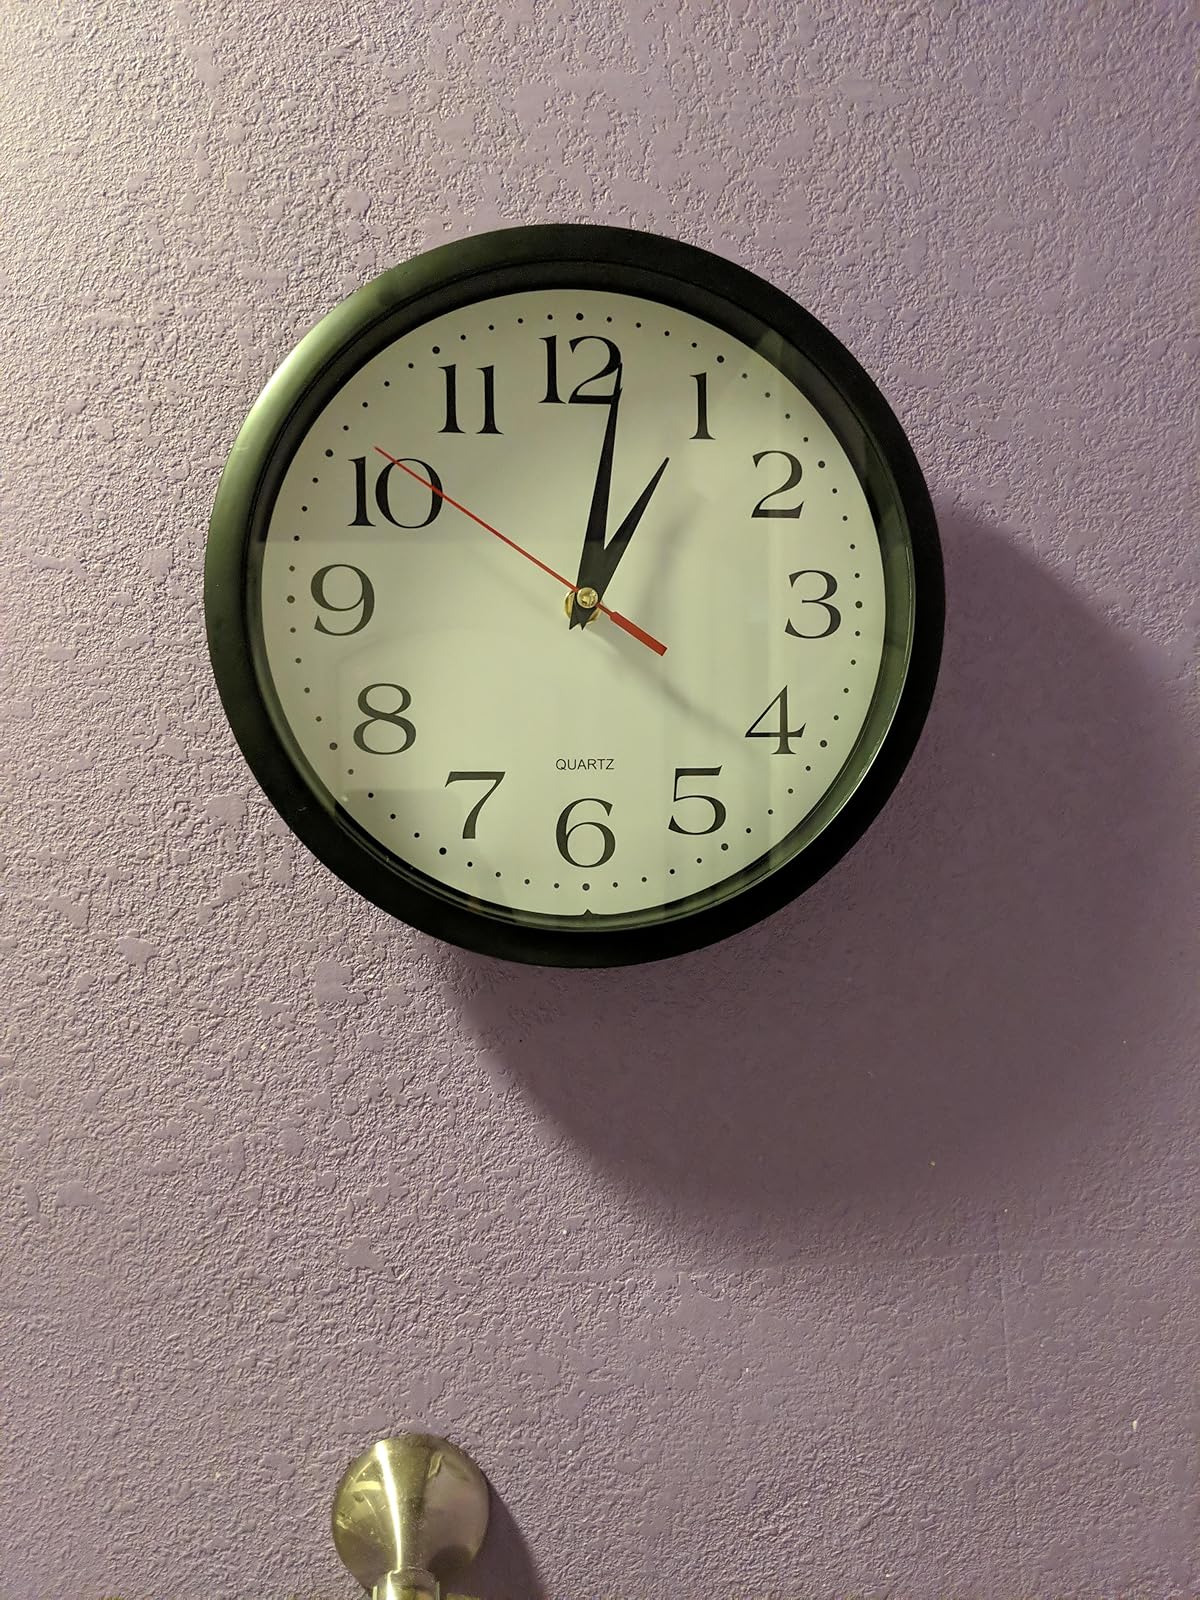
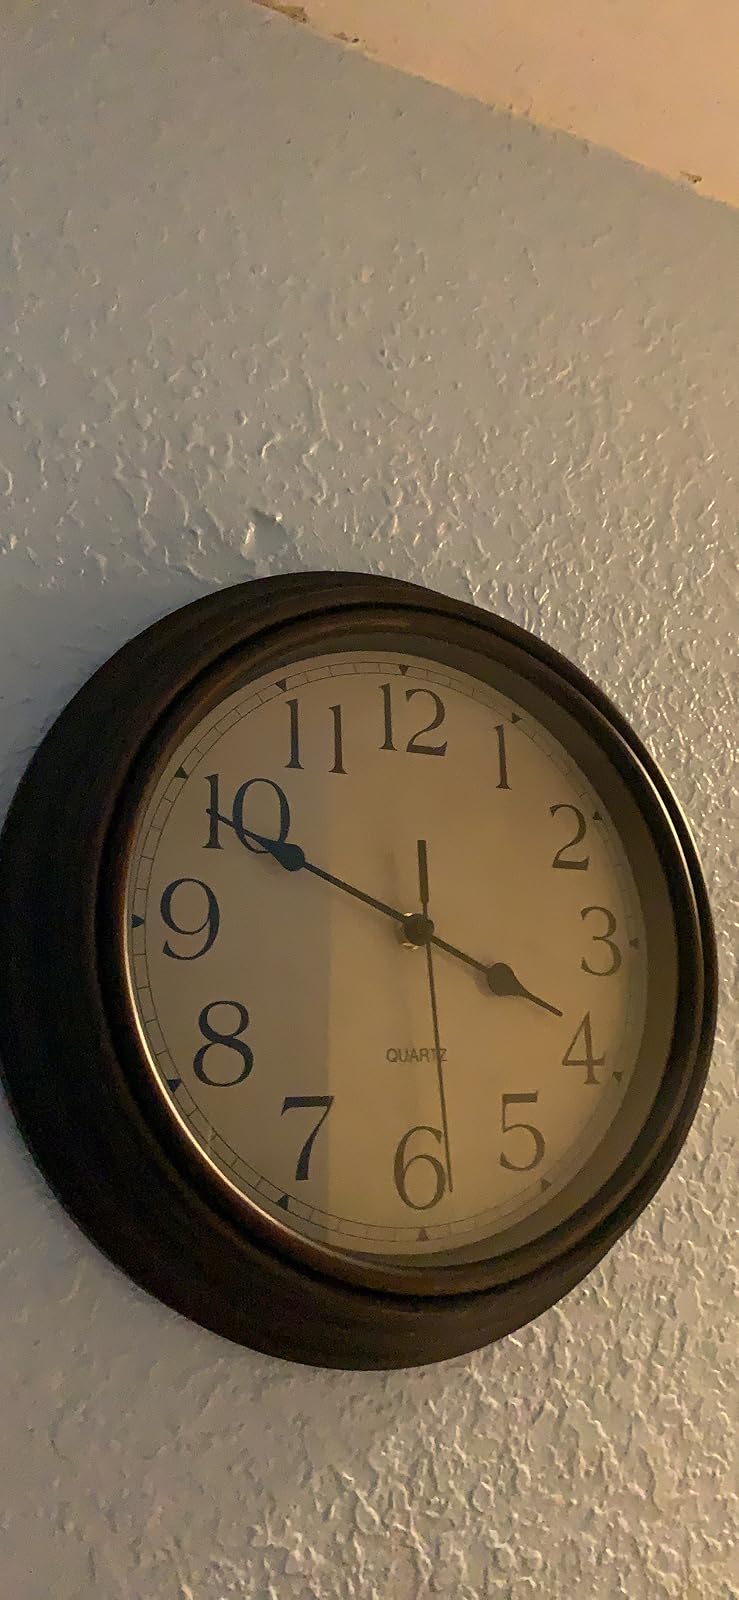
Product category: clock
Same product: no